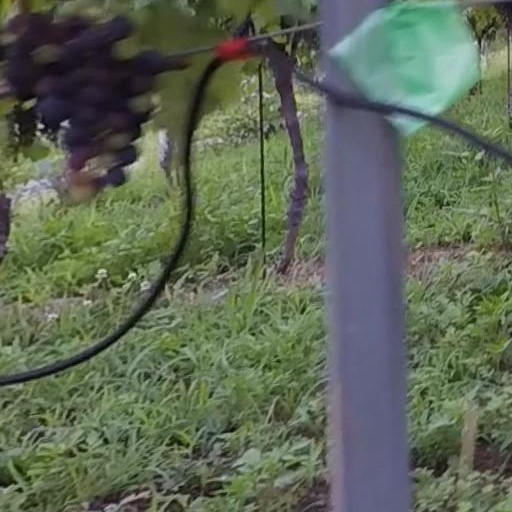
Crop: grape